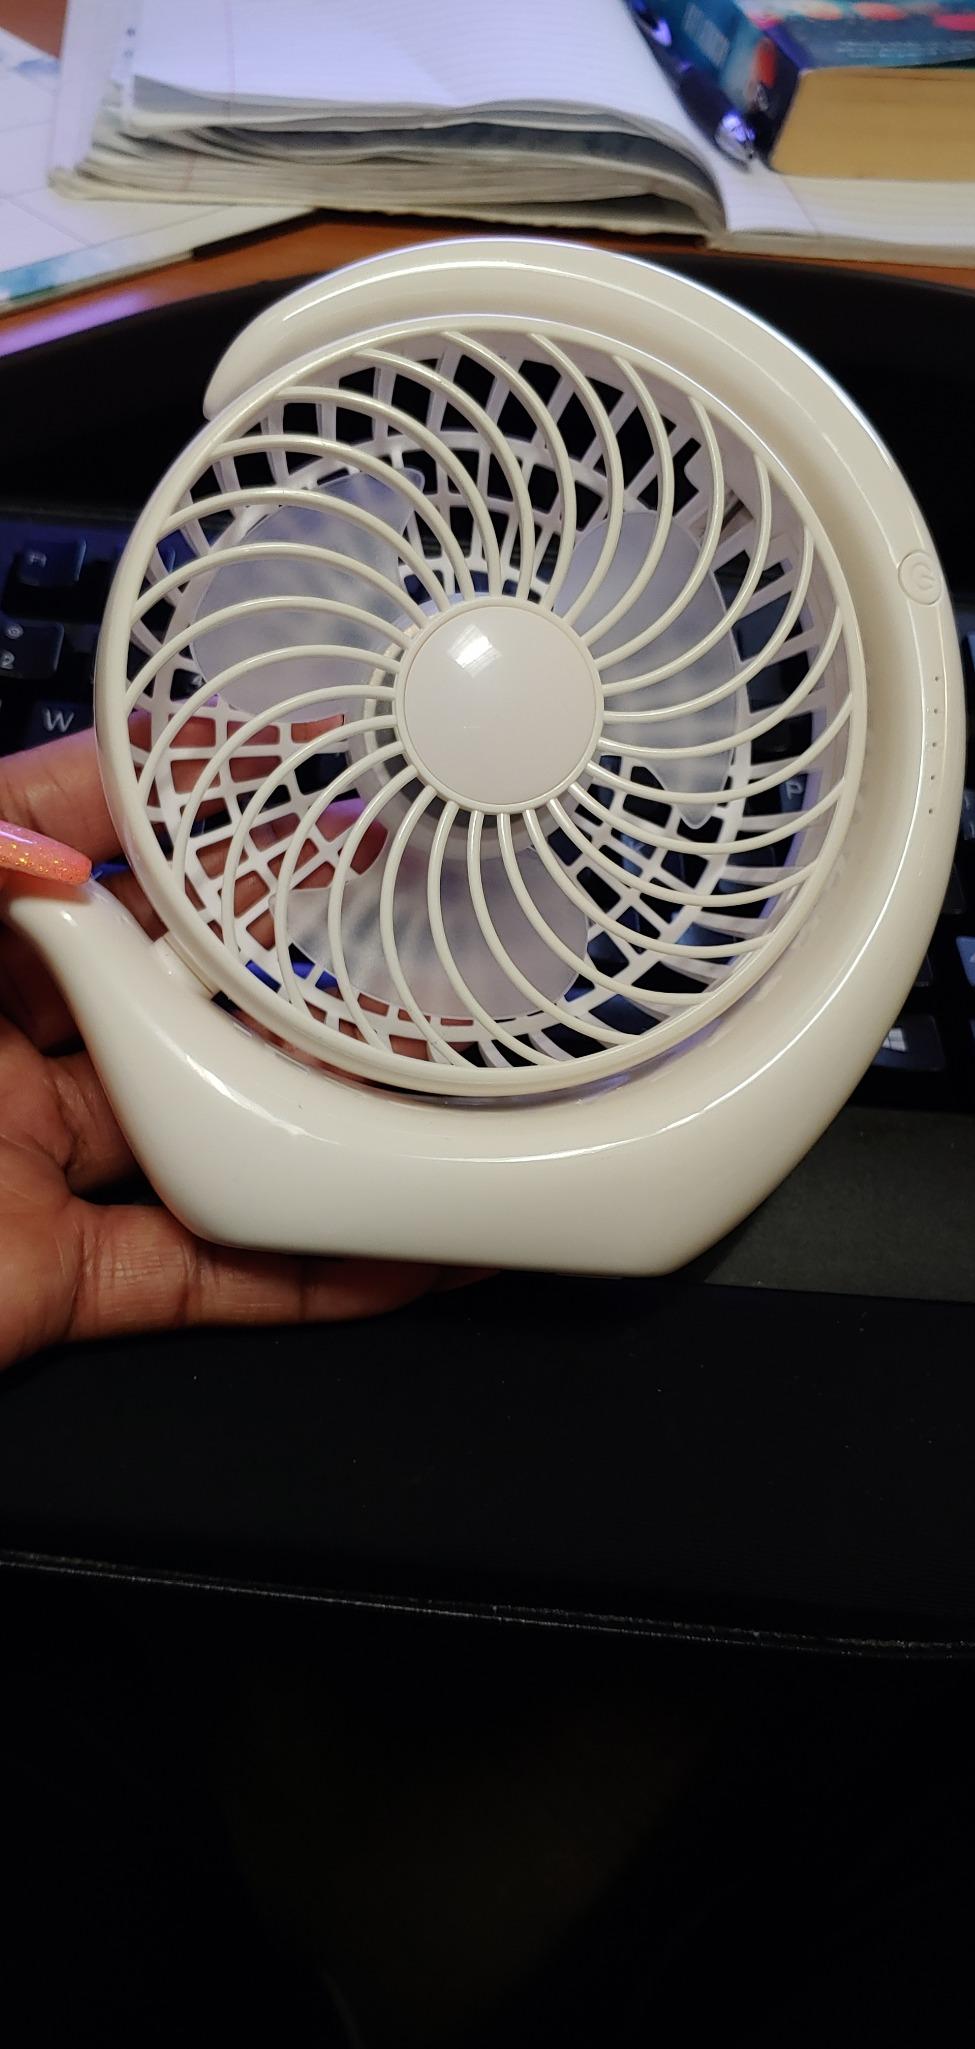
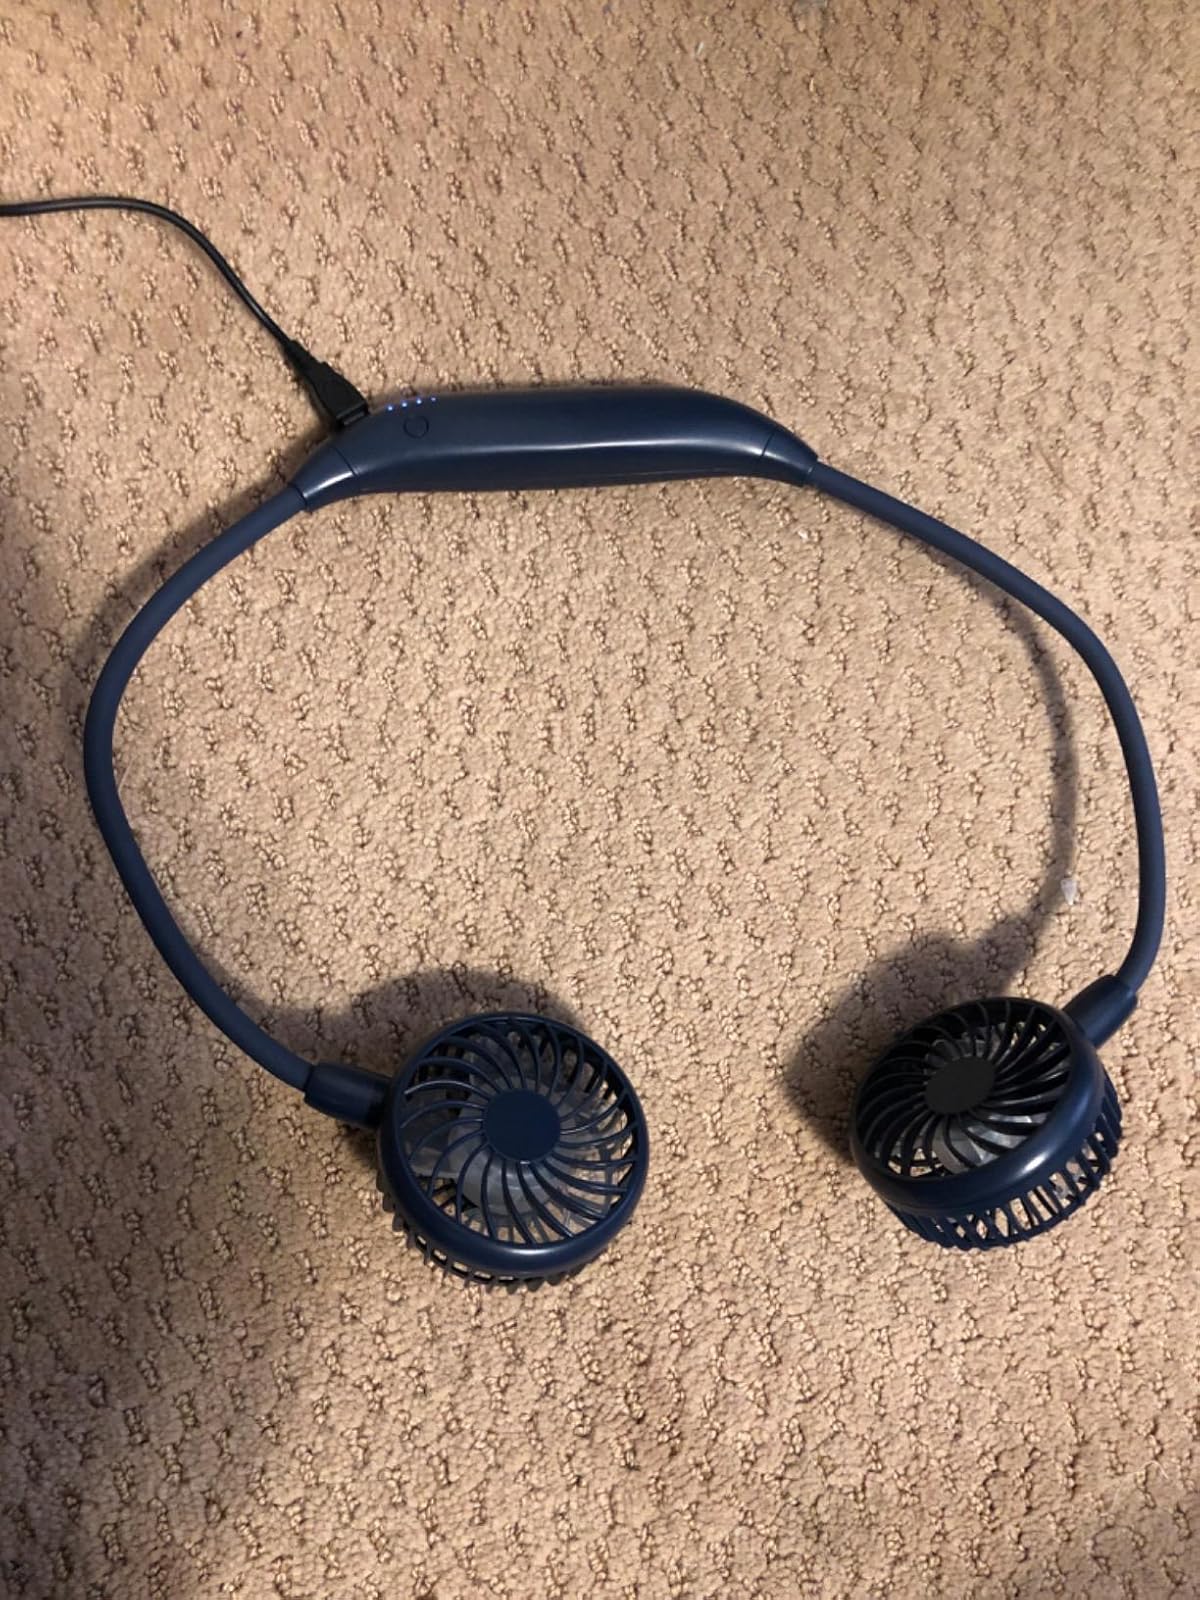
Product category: fan
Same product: no